Jonathan Blow

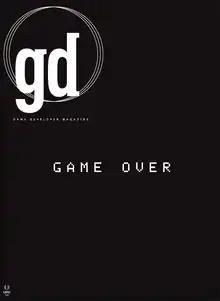
Throughout the early 2000s Blow wrote a monthly technical column for the print magazine "Game Developer".

After Blow closed his first studio, he worked as a contractor for game studios with large budgets. Games he worked on include "", "" and "". In 2002, Blow co-founded the Experimental Gameplay Workshop at the Game Developers Conference, which showcases game prototypes that include new mechanics or that are new video game genres or mediums. Around this time, he wrote "The Inner Product", a monthly technical column for magazine "Game Developer".